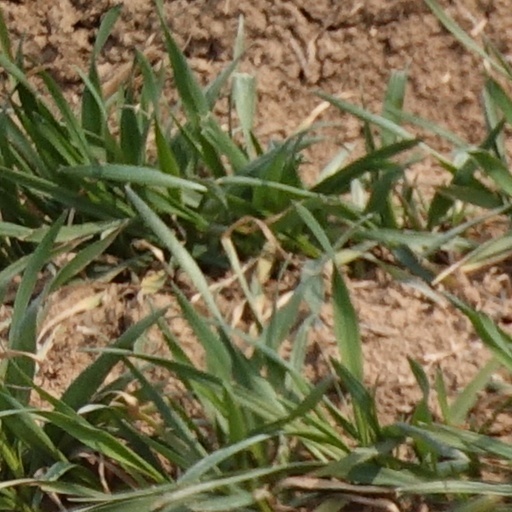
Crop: wheat